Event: Nepal Earthquake
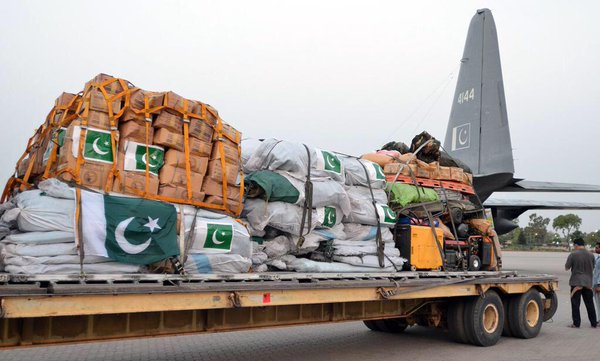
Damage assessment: no_damage